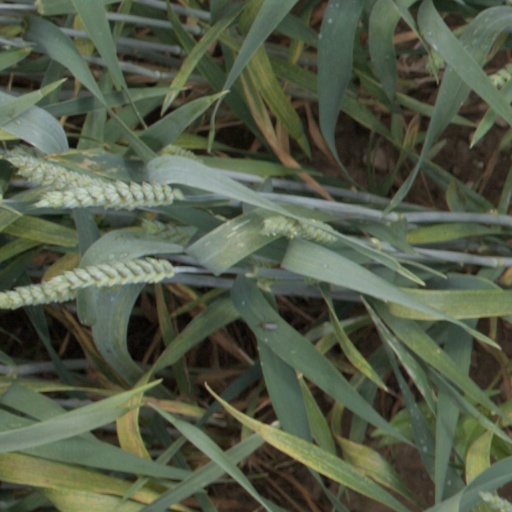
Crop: wheat